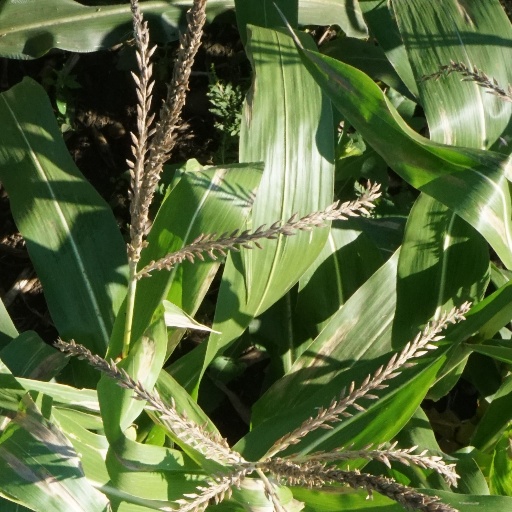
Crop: maize; corn